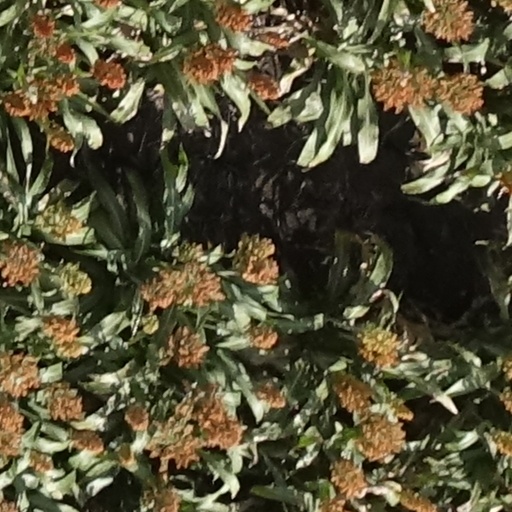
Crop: sorghum